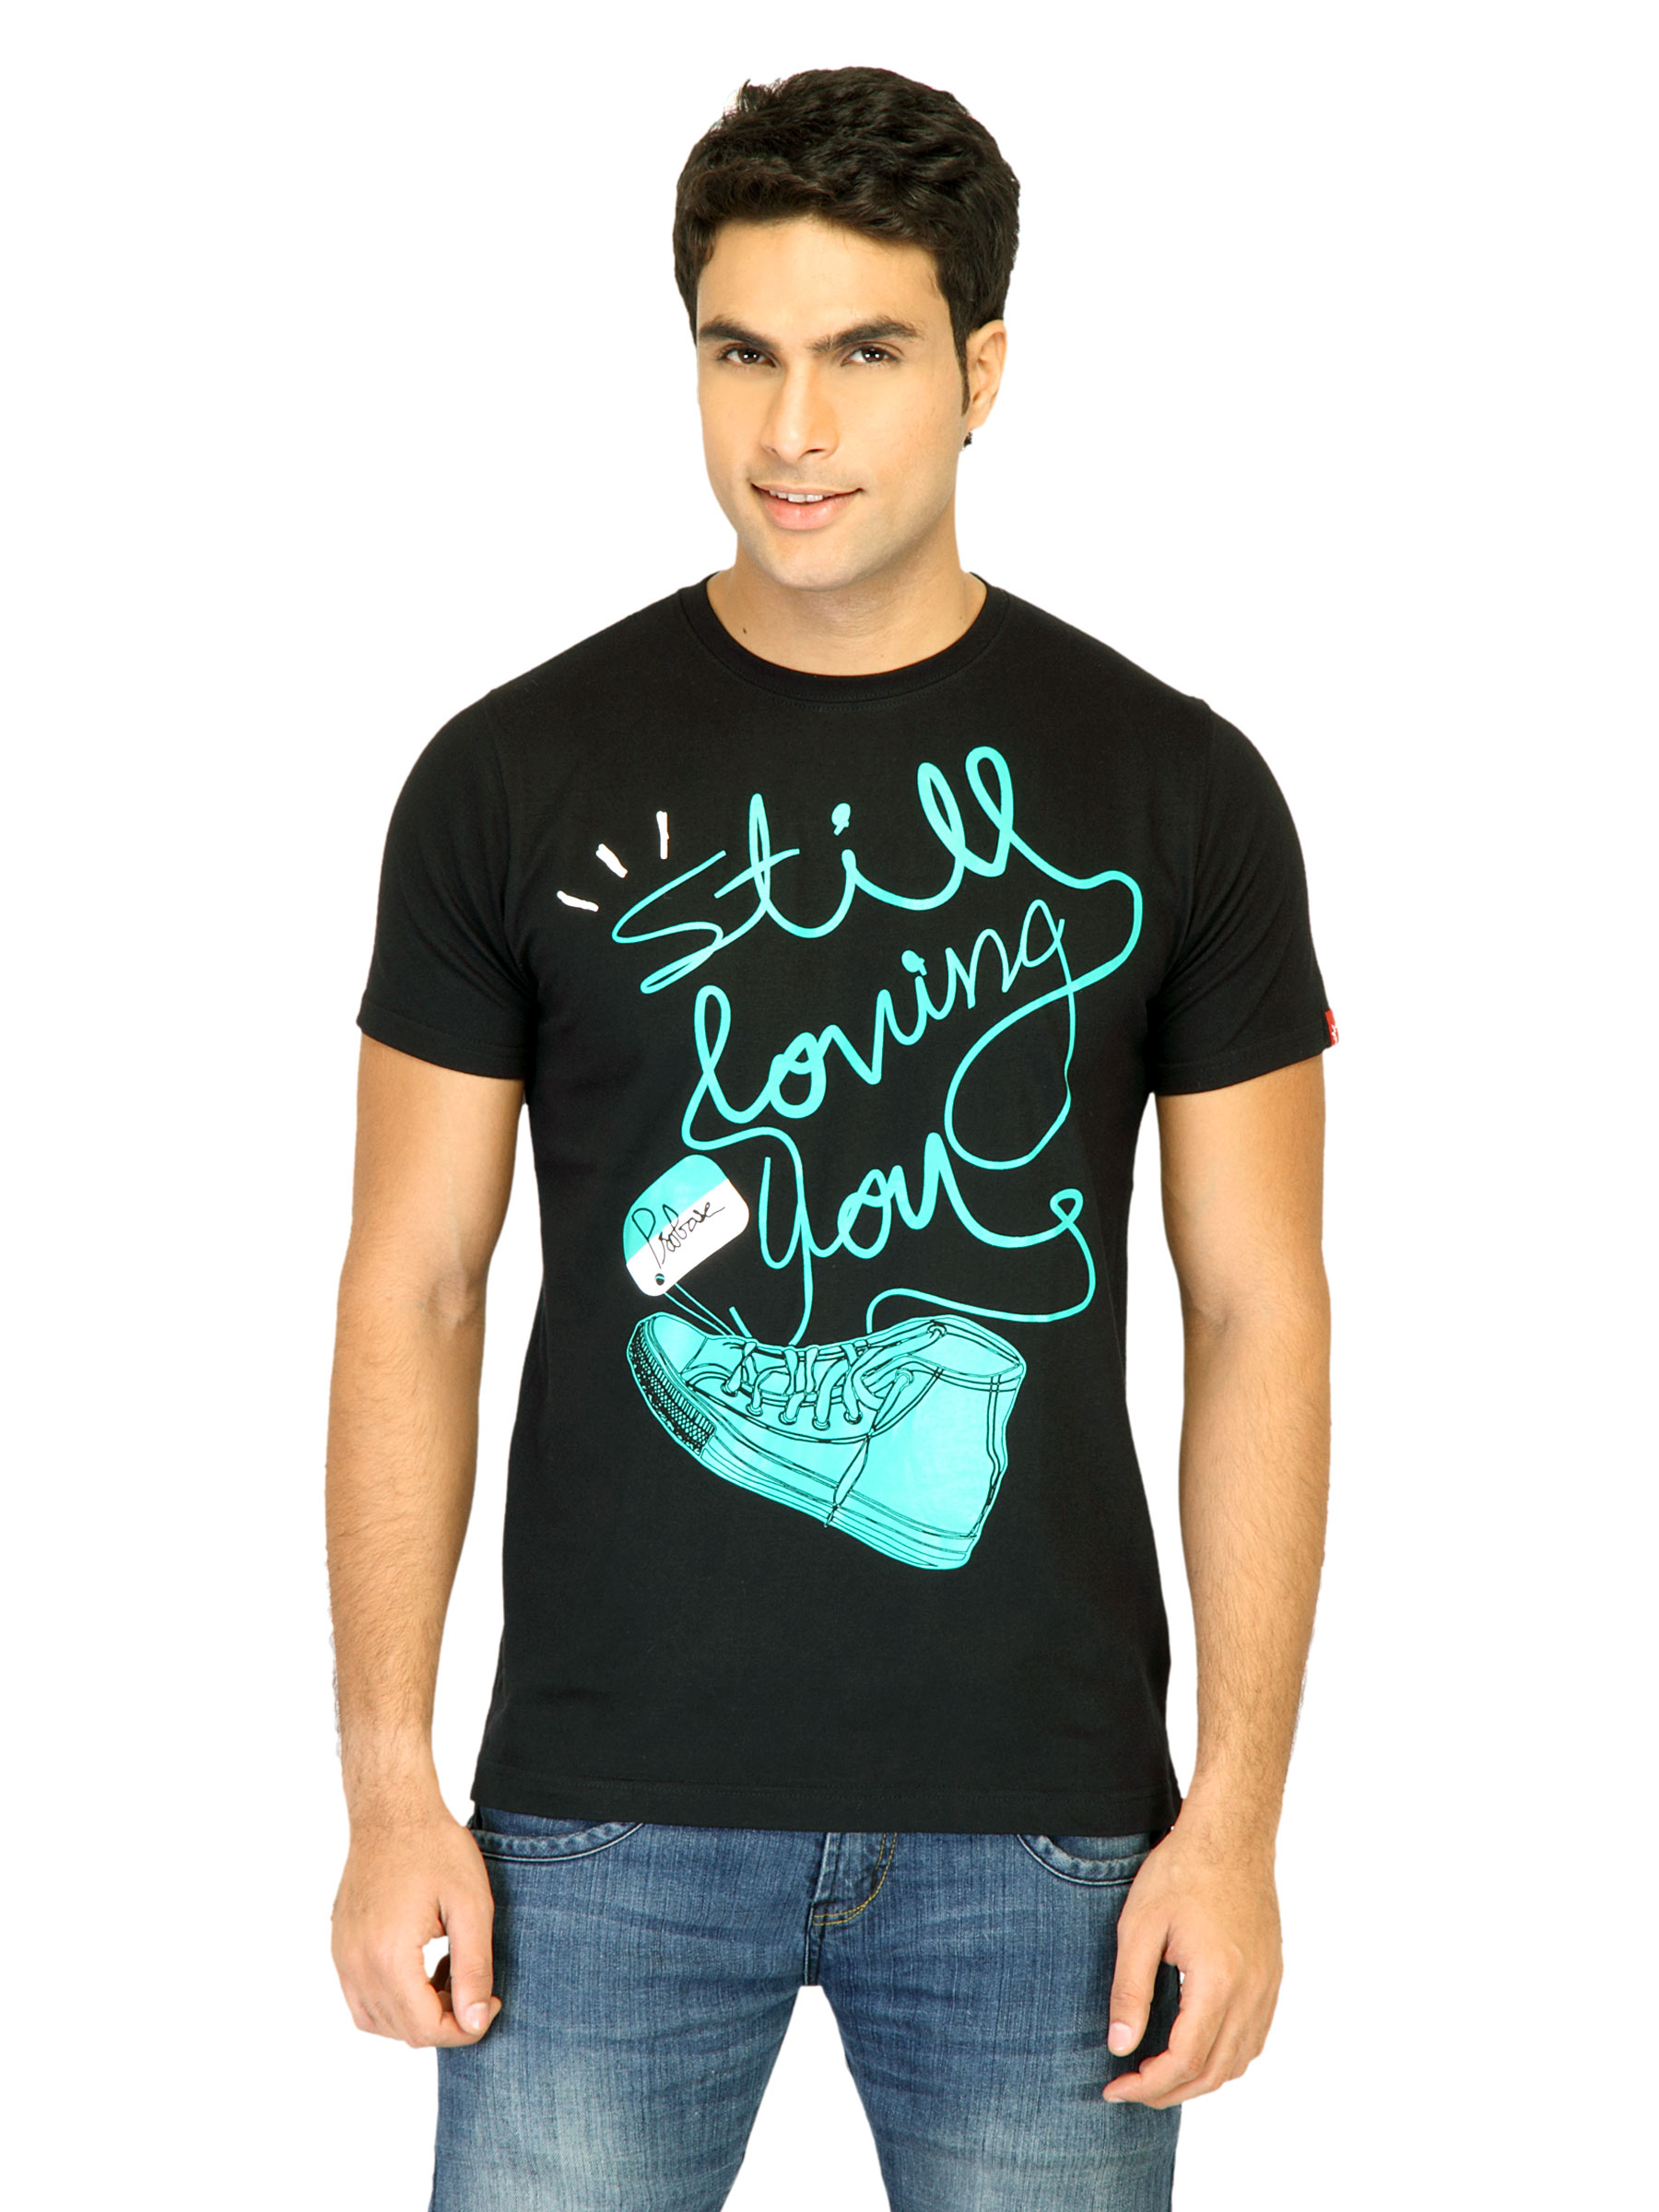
Probase Men Printed Black Tshirts
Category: Apparel / Topwear / Tshirts
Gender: Men
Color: Black
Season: Fall 2011
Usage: Casual